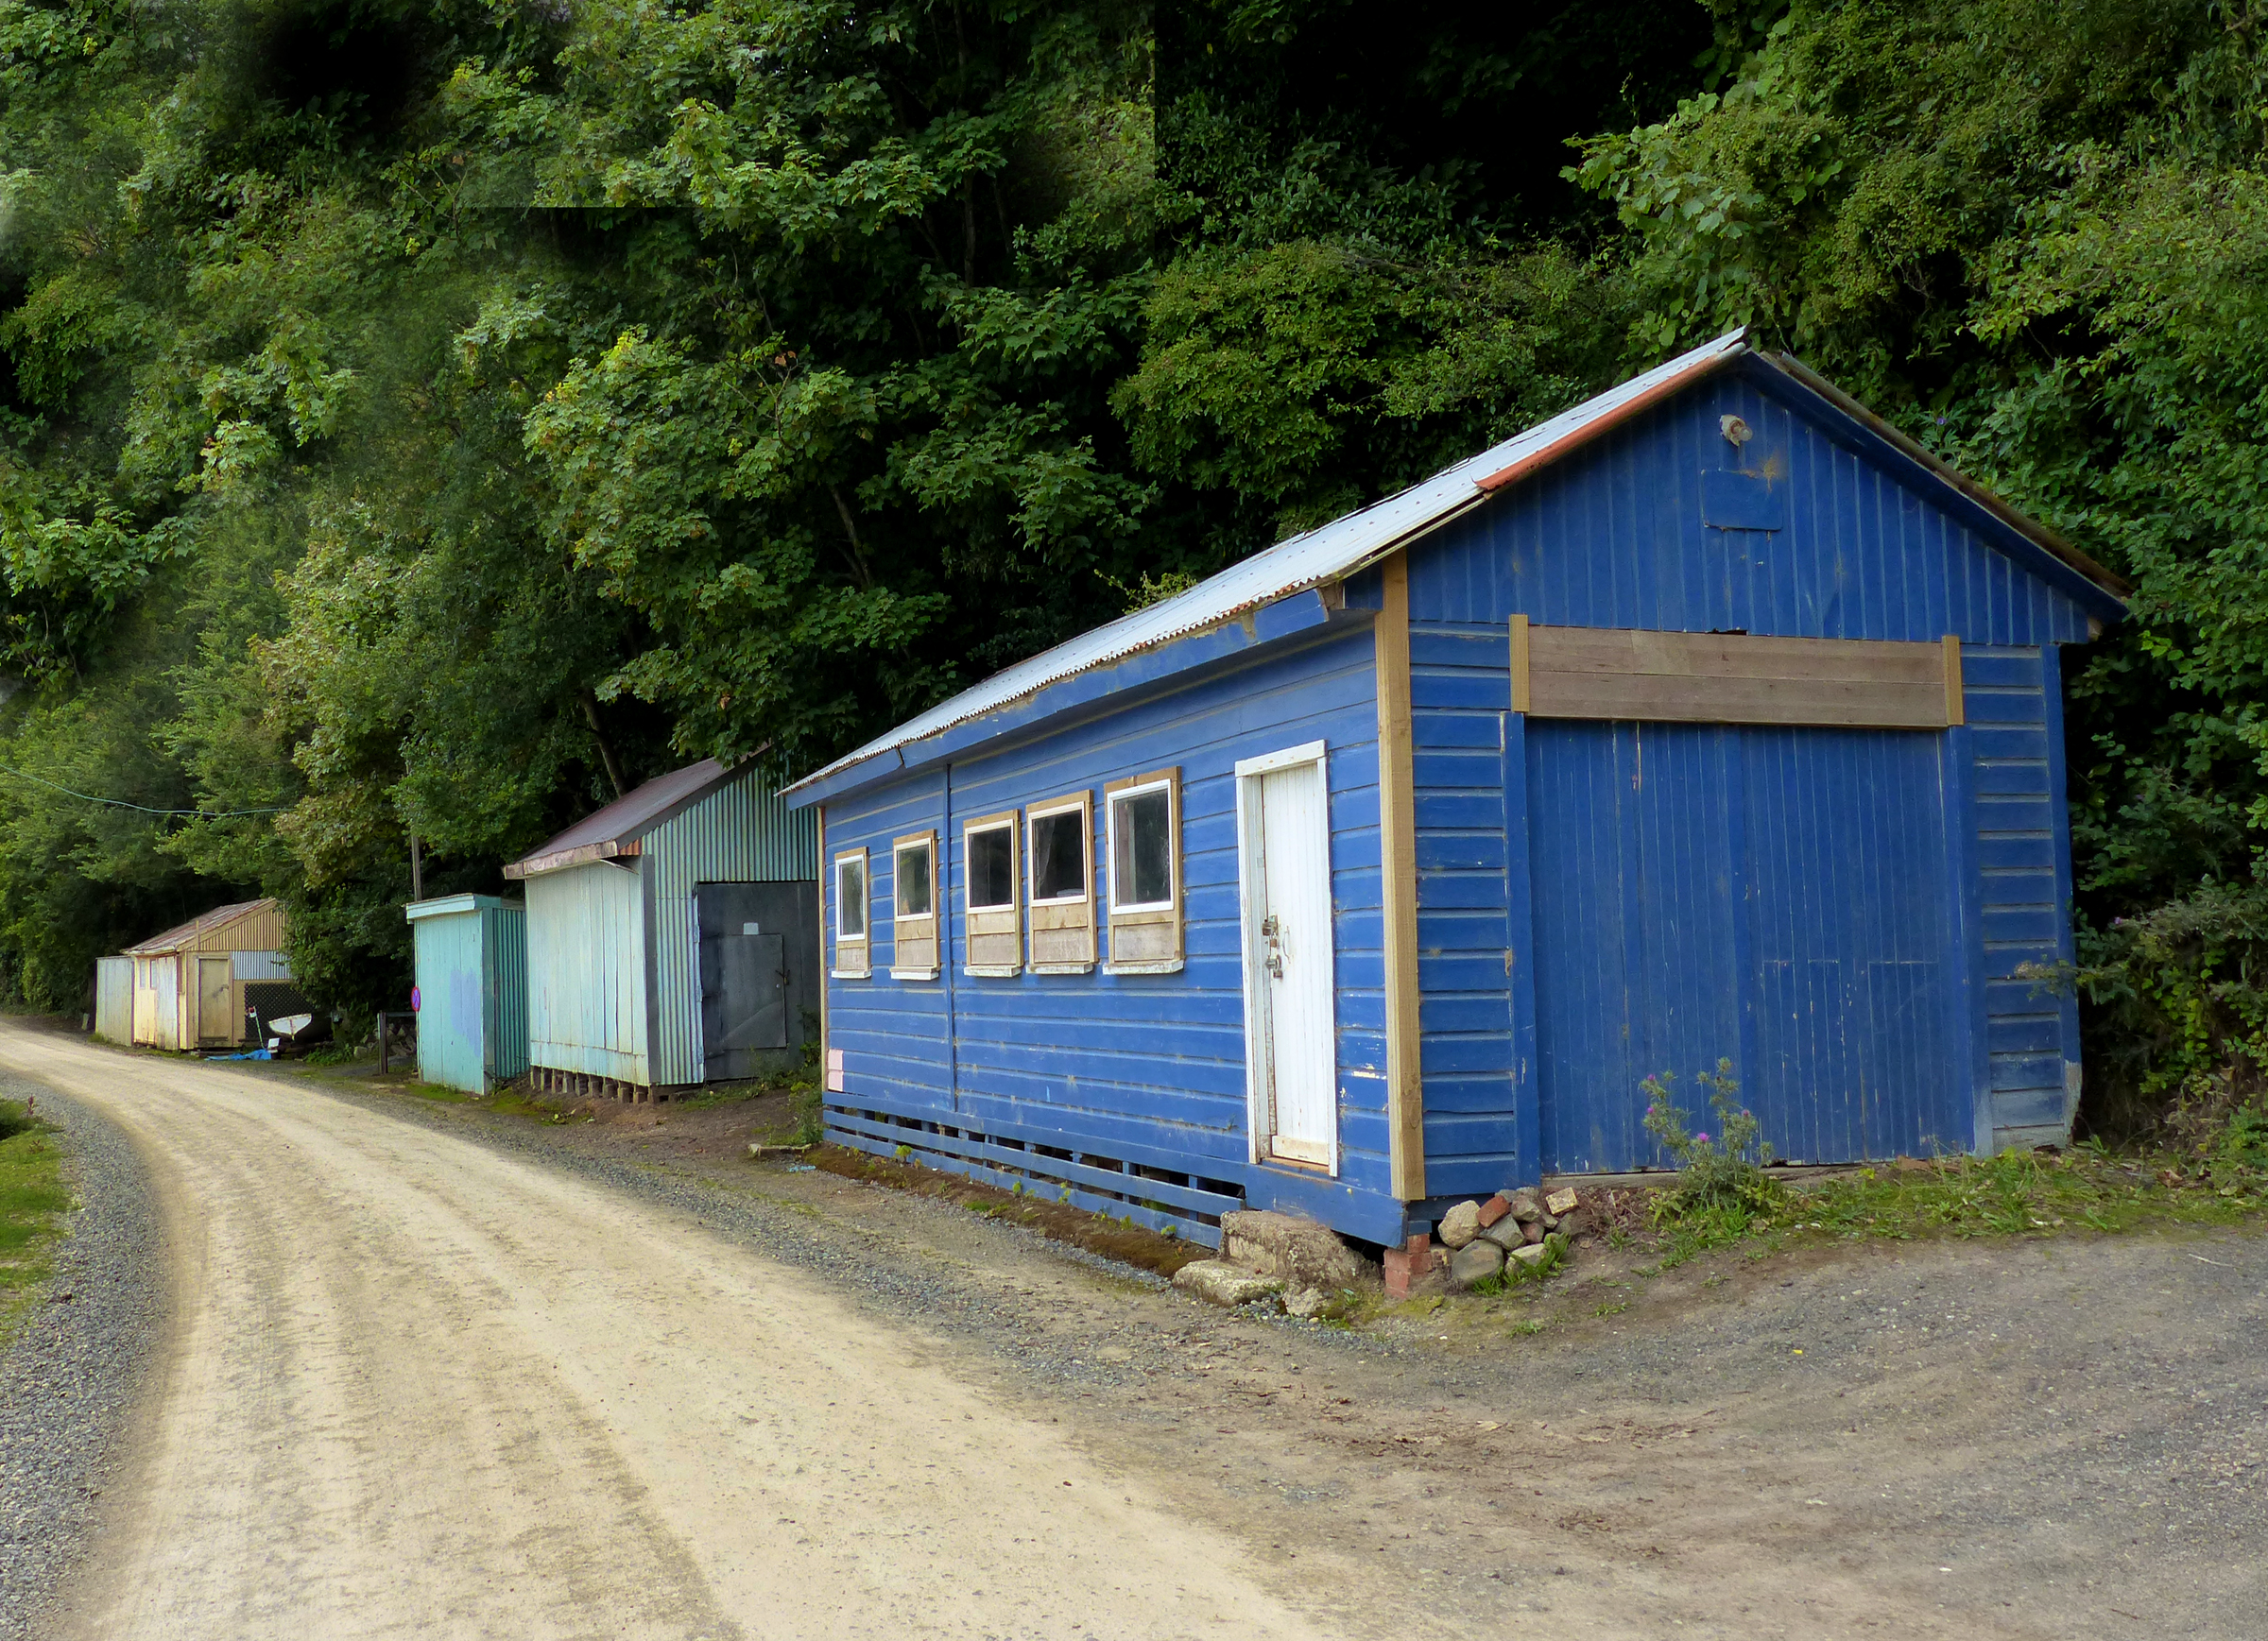
building, shed, hut, transport, shack, cottage, blue, lumixfz200, dunedin, sheds, rural area, boatsheds, rolling stock